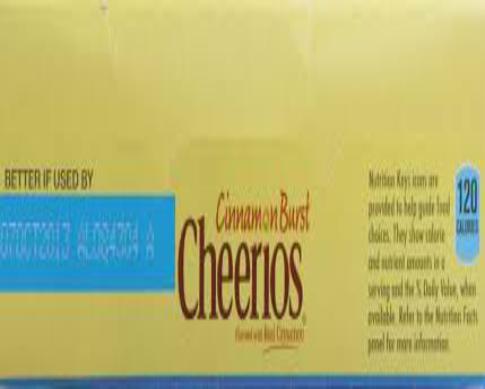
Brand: Cinnamon Burst Cheerios
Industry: Food